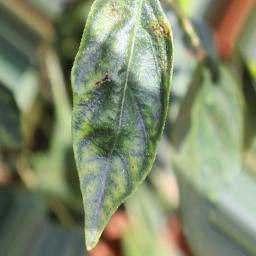
Label: healthy